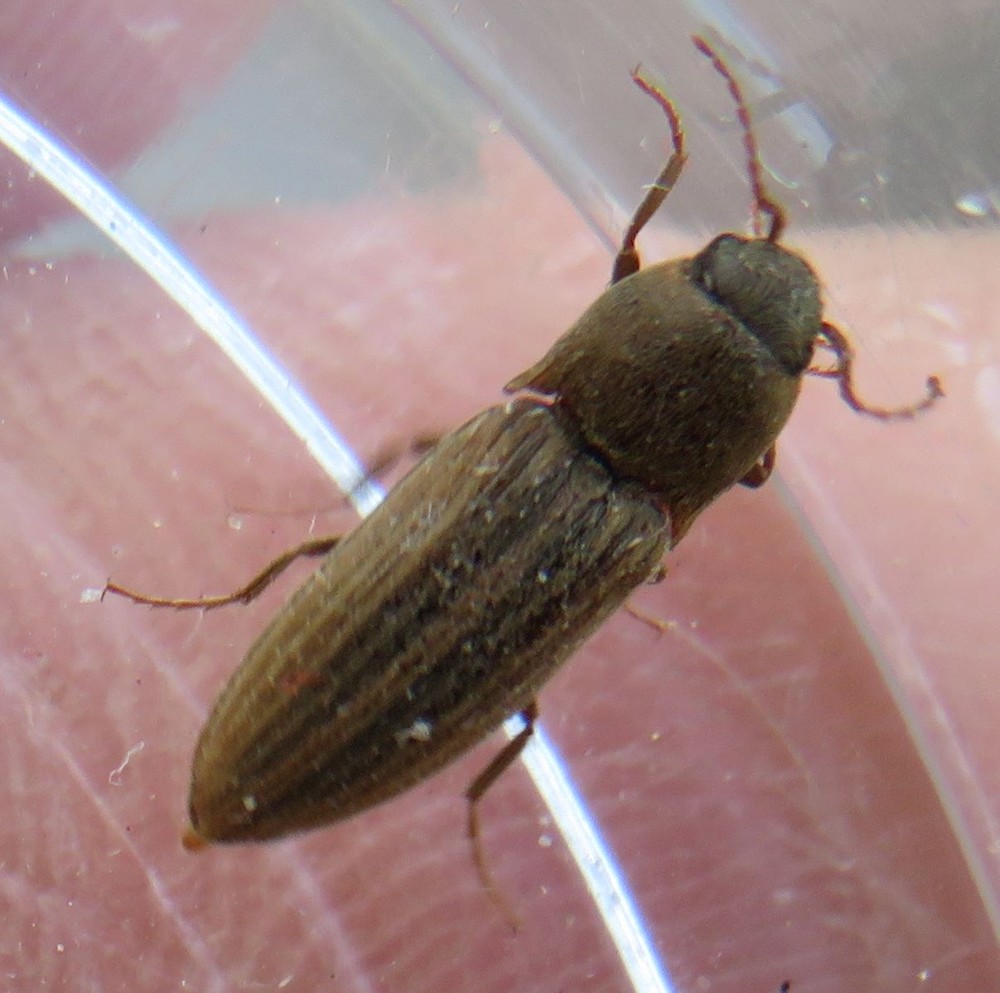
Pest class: clickbeetles_wireworms